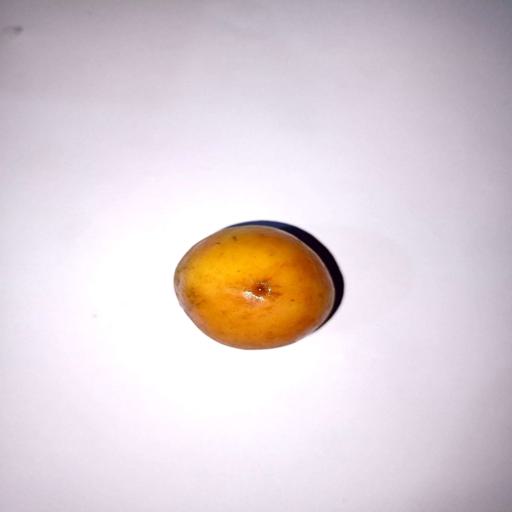
Label: healthy